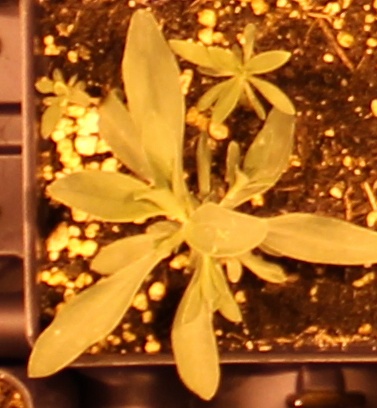
Label: Kochia